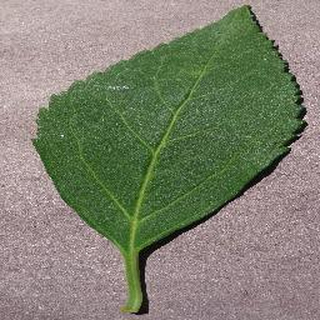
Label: healthy_cherry